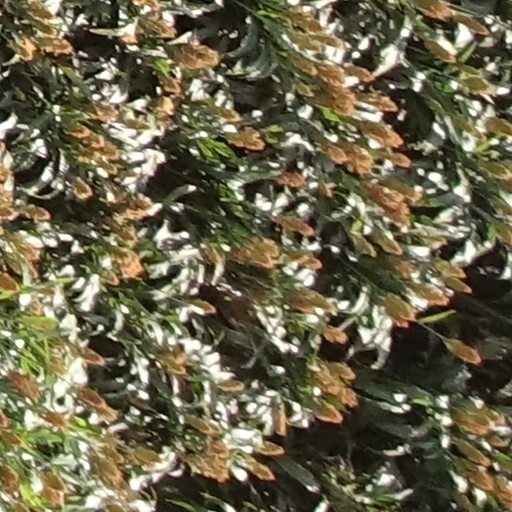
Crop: sorghum